Stadio Olimpico Grande Torino

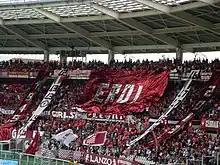
Torino fans in the Curva Primavera

This section of the stadium is traditionally occupied by the nuclei of the most enthusiastically organised Torino supporters during home games. This name has been attributed to the presence, since the time of the Municipal Stadium, in the area behind the curve itself, of a high tower. This tower was planned to mark the finished of the Turin Marathon and other street races and events held in the city.